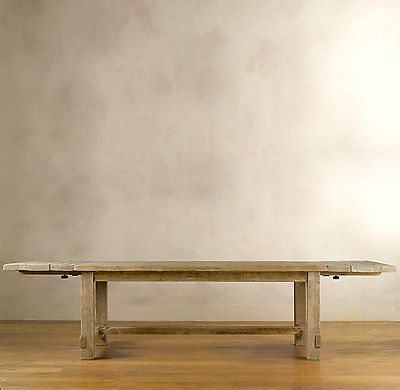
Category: table